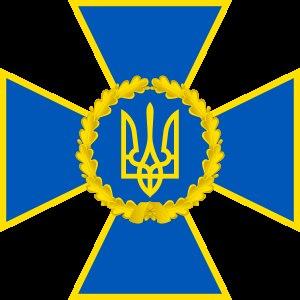
Le Service de sécurité d'Ukraine est le nom donné aux services secrets de l'État ukrainien.